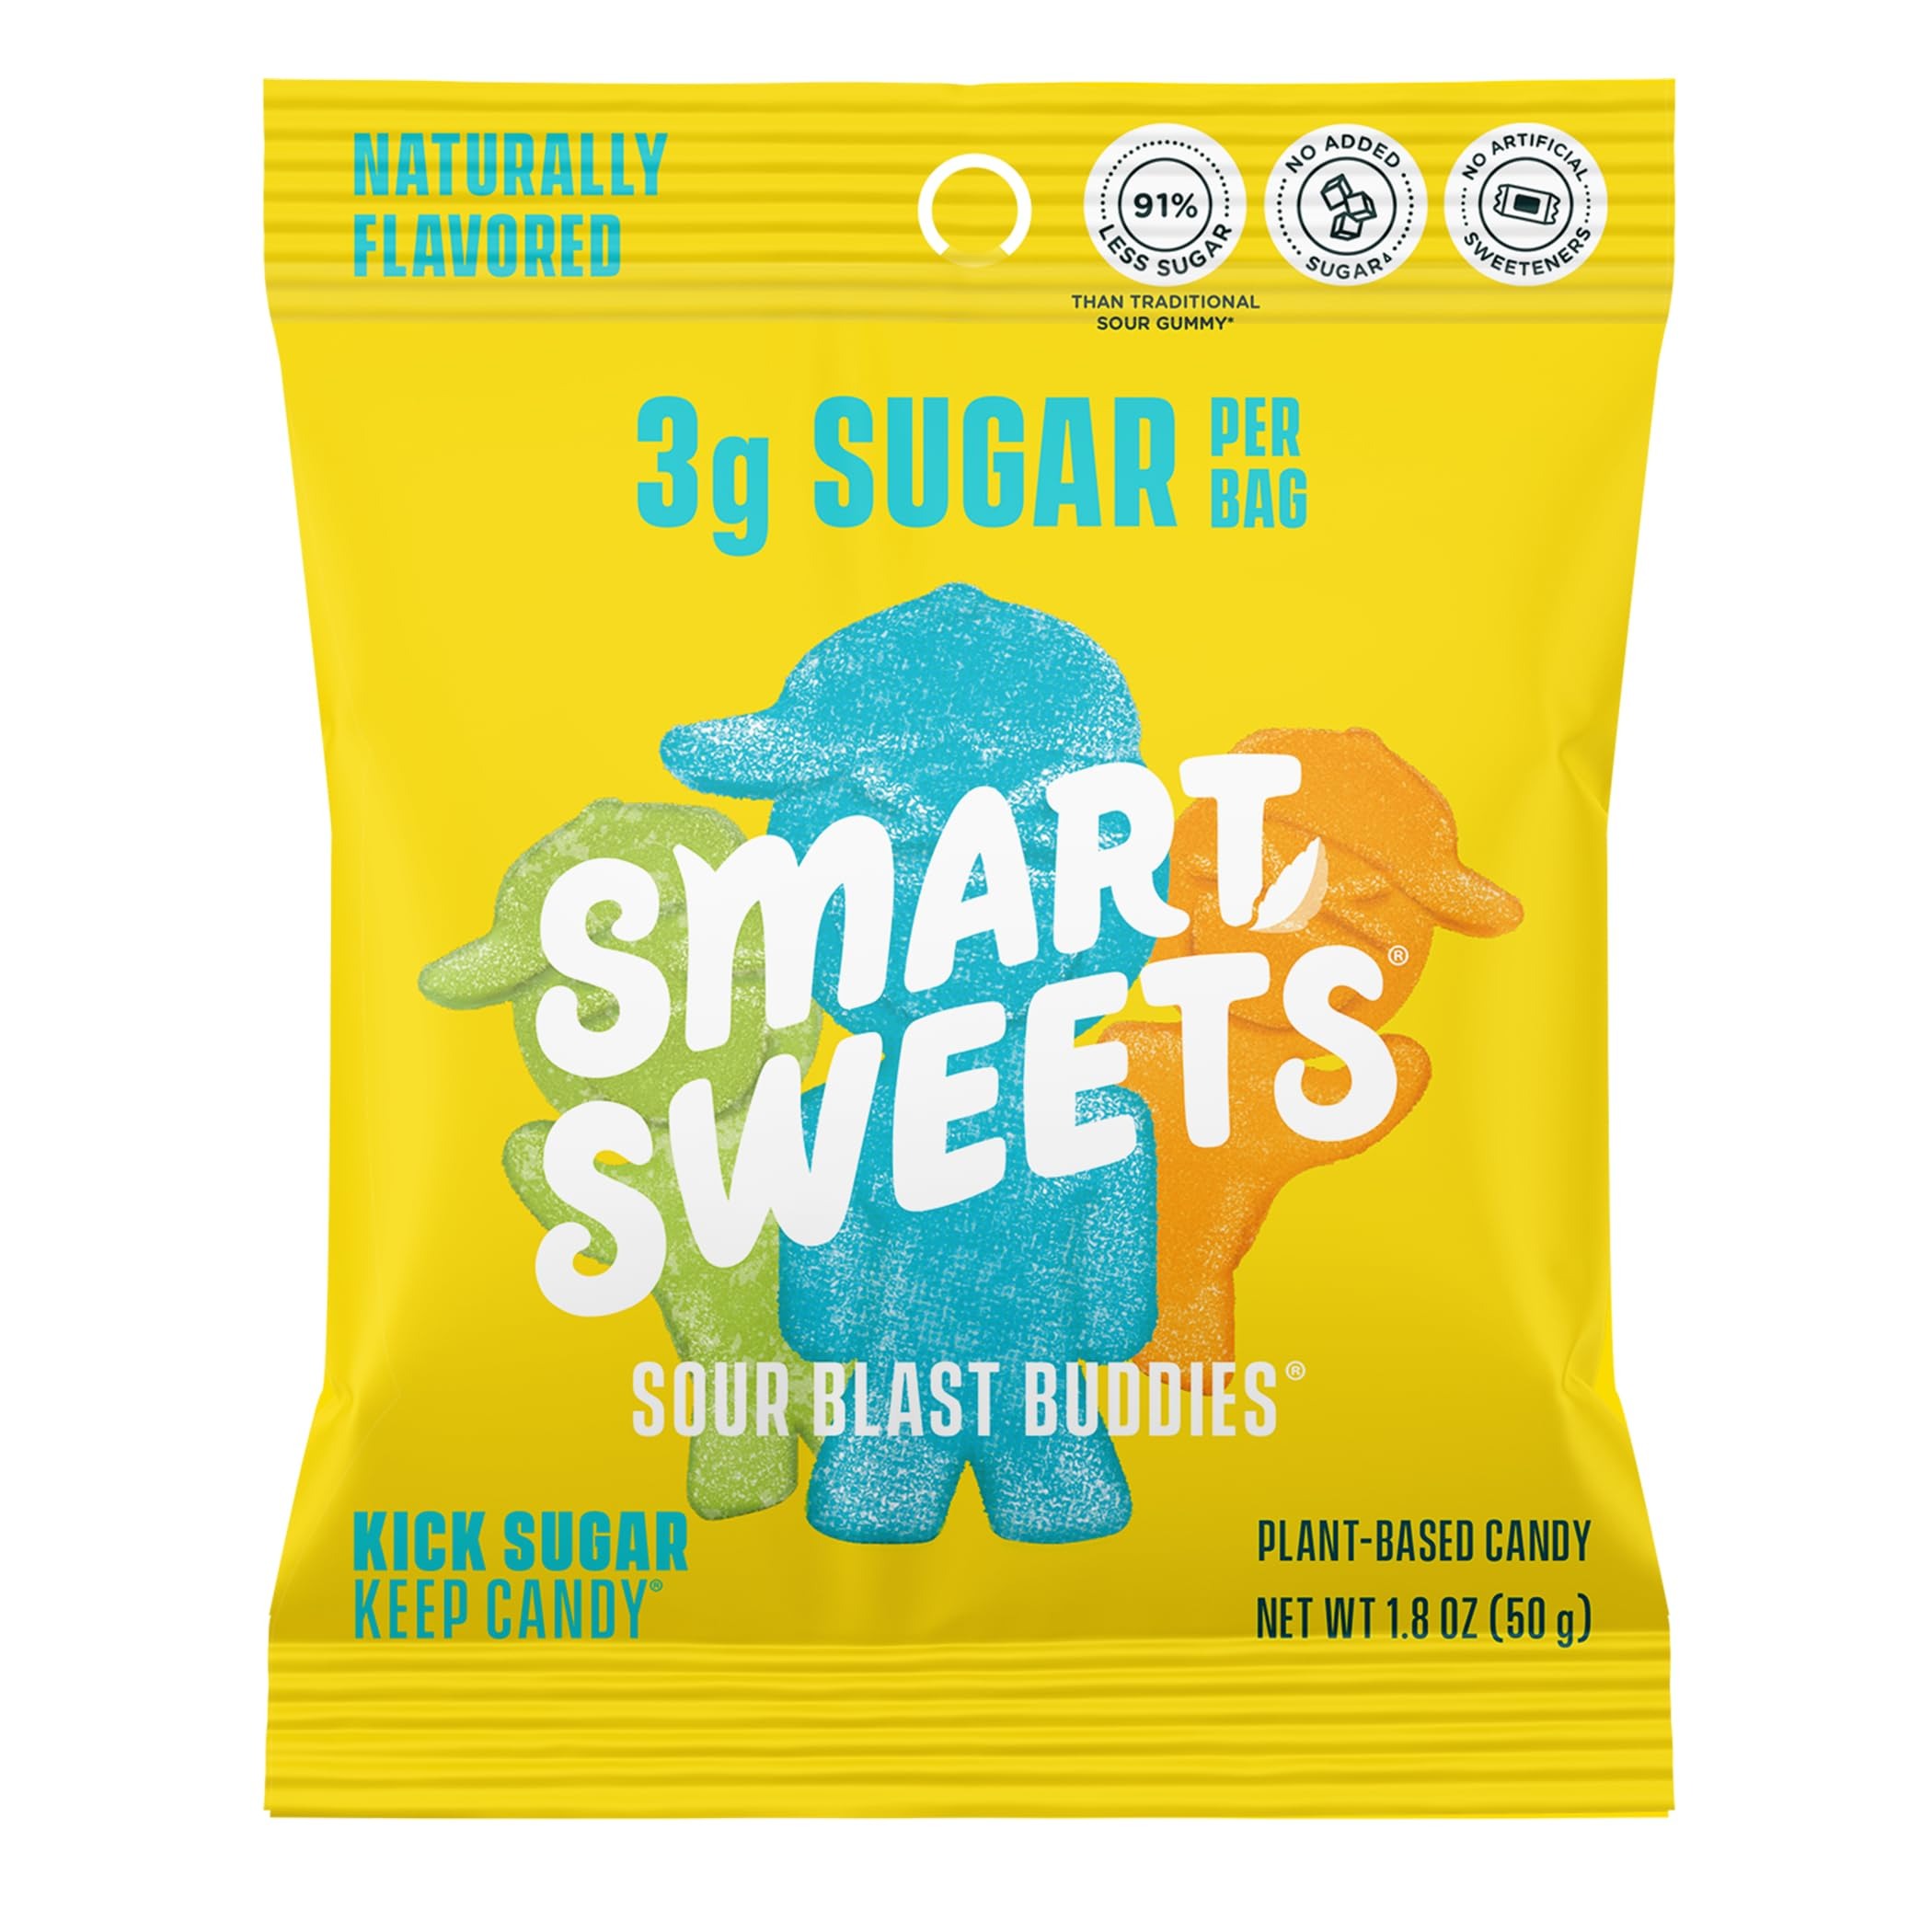
Item Name: SmartSweets Sour Blast Buddies, Low Sugar Gummy Candy (3g), Low Calorie (130), Gluten-Free -1.8oz (Pack of 12) Packaging may vary
Bullet Point 1: KICK SUGAR: Sour Blast Buddies are the coolest (and most delicious) buddies on the block! Bursting with sour power, they come in a mix of 5 delicious flavors per bag: berry, blue raspberry, lime, lemon and orange!
Bullet Point 2: KEEP CANDY: Our Low Sugar Sour Blast Buddies are something you can feel good about with 91% less sugar per 50g vs the leading traditional equivalent, no artificial sweeteners, only 3g of sugar per bag and no added sugar.
Bullet Point 3: CANDY YOU CAN FEEL GOOD ABOUT: SmartSweets Sour Blast Buddies are smartly-sweetened with high quality ingredients: allulose & a touch of stevia.
Bullet Point 4: FILLED WITH GOODNESS: Made without any major allergens as ingredients (no tree nuts, peanuts, wheat, soybeans, milk, eggs, fish or shellfish), gluten free and made with plant-based goodness.
Bullet Point 5: CHANGE IS SWEET: We’re rolling out a new recipe, in the meantime product packaging, ingredients, and nutritional information may vary.
Value: 21.6
Unit: Ounce

Price: 9.99